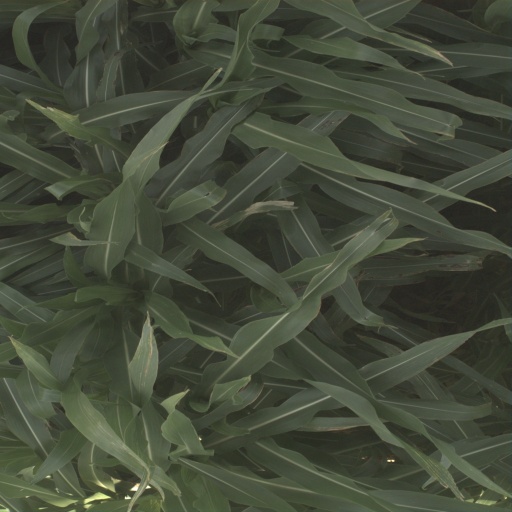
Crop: sorghum